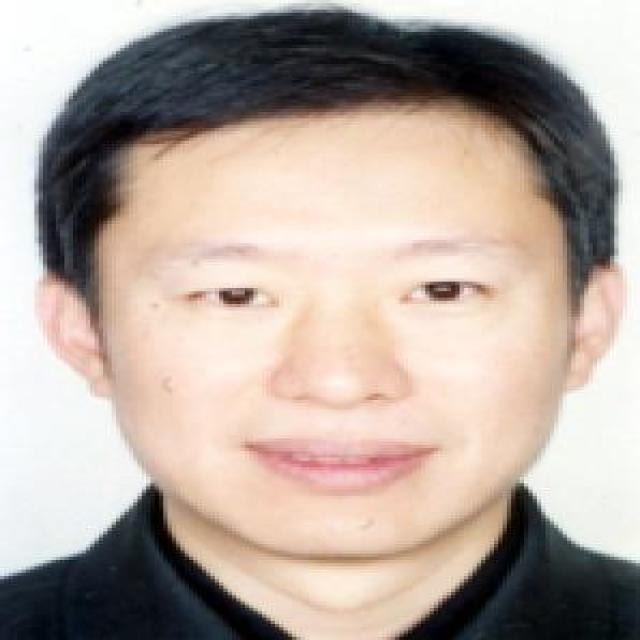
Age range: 21-44